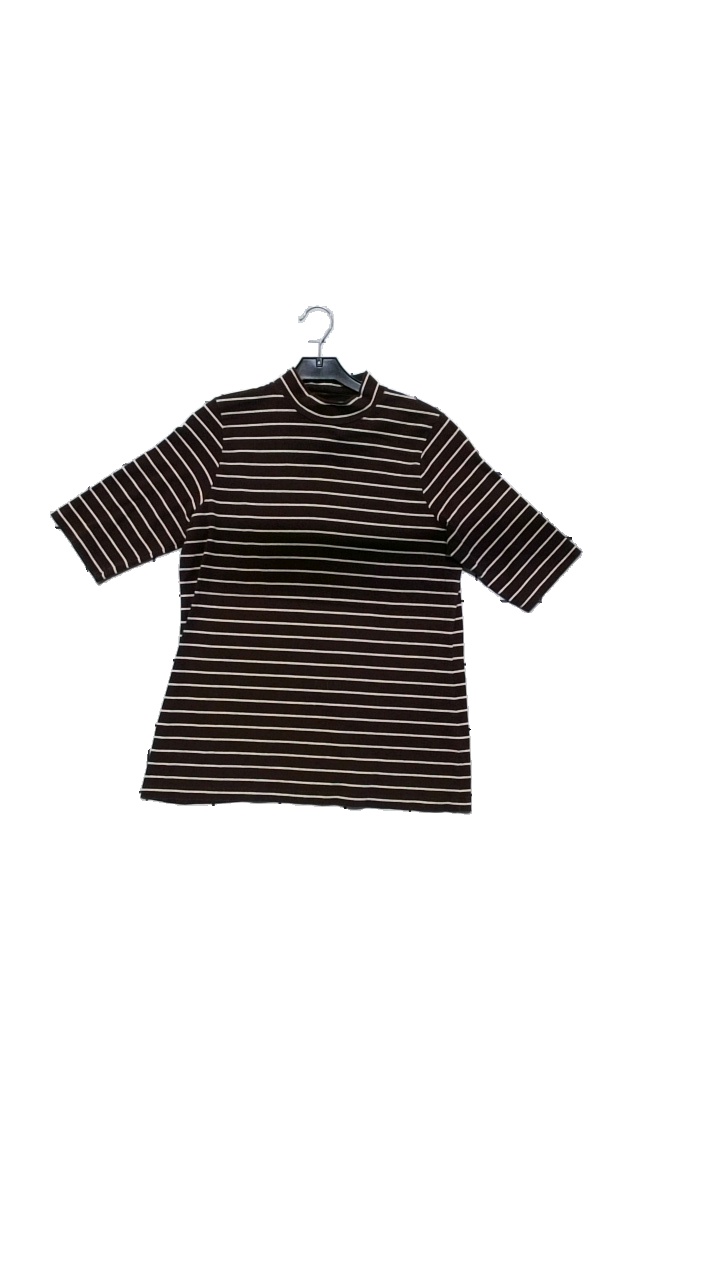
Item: Top (Ladies)
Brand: Kappahl
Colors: Brown, Pink
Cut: Regular
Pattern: Striped
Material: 95% cotton, 5% spandex
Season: All
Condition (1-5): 5
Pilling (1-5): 3
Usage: Reuse
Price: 50-100